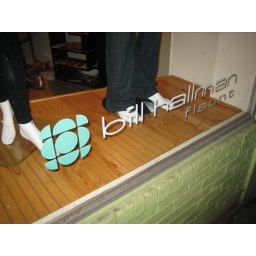
A curiously familiar logo spotted on a store window in Atlanta, GA.